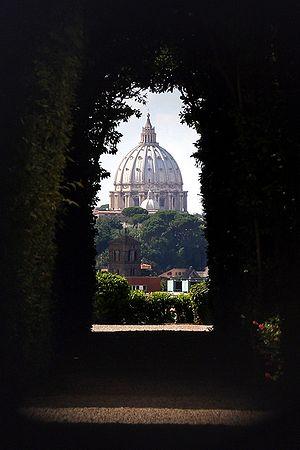
La villa du prieuré de Malte est une propriété située dans le quartier de Ripa, Aventin, à Rome en Italie. Il s'agit du siège historique de l'ordre souverain de Malte. Dans la propriété se trouve l'église nationale de l'Ordre à Rome. La villa est le siège de l'ambassade de l'ordre souverain de Malte auprès du Vatican et de l'Italie : elle bénéficie de l'extraterritorialité depuis 1869.